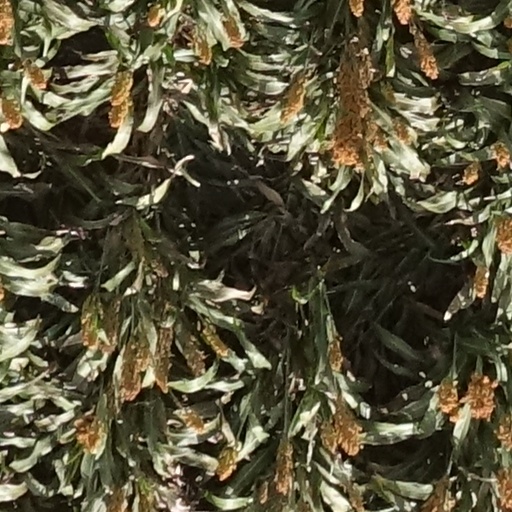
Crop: sorghum